Kerchief

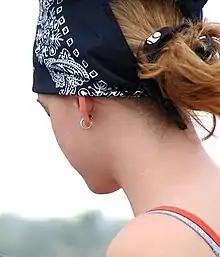
A woman wearing a black bandana on her head

A kerchief (from the Old French "couvre-chef", "cover head"), also known as a bandana or bandanna, is a triangular or square piece of cloth tied around the head, face, or neck for protective or decorative purposes. The popularity of "head kerchiefs" may vary by culture or religion, often being used as a Christian headcovering by men and women of the Anabaptist, Eastern Orthodox, and Plymouth Brethren denominations, as well as by some Orthodox Jewish and Muslim men and women and is also considered a hat.